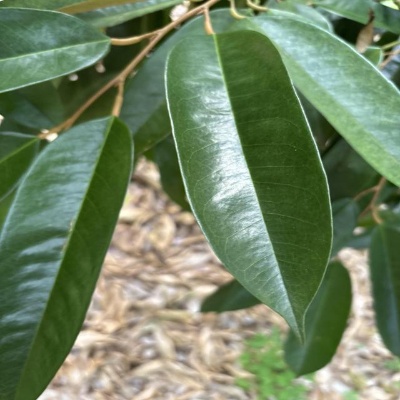
Label: Leaf_Healthy